Emperor Magus Caligula

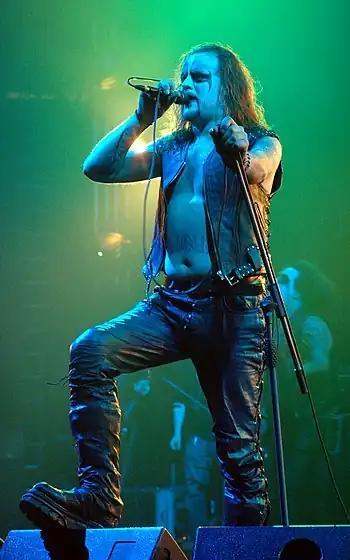
Caligula in 2005

Emperor Magus Caligula (born Magnus Carl "Masse" Broberg, 23 May 1973) is a Swedish extreme metal musician best known as the former vocalist, bassist and lyricist of Swedish black metal band Dark Funeral, performing for the band between 1995 and 2010. He has also been the vocalist of death metal bands Demonoid, replacing Christofer Johnsson, and Sanctification. He was the original vocalist for Hypocrisy and has featured in other extreme metal bands including Dominion-Caligula (with former Dark Funeral secondary guitarist Dominion) and God Among Insects. He has also performed backing vocals for the Swedish black metal band Sportlov.